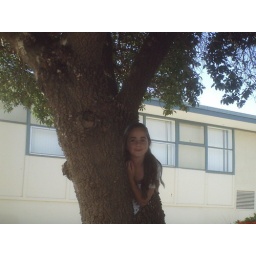
monkey in a tree